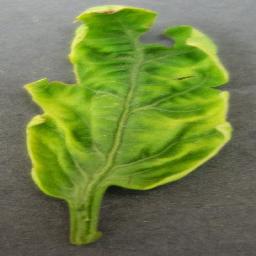
Label: Tomato___Tomato_Yellow_Leaf_Curl_Virus